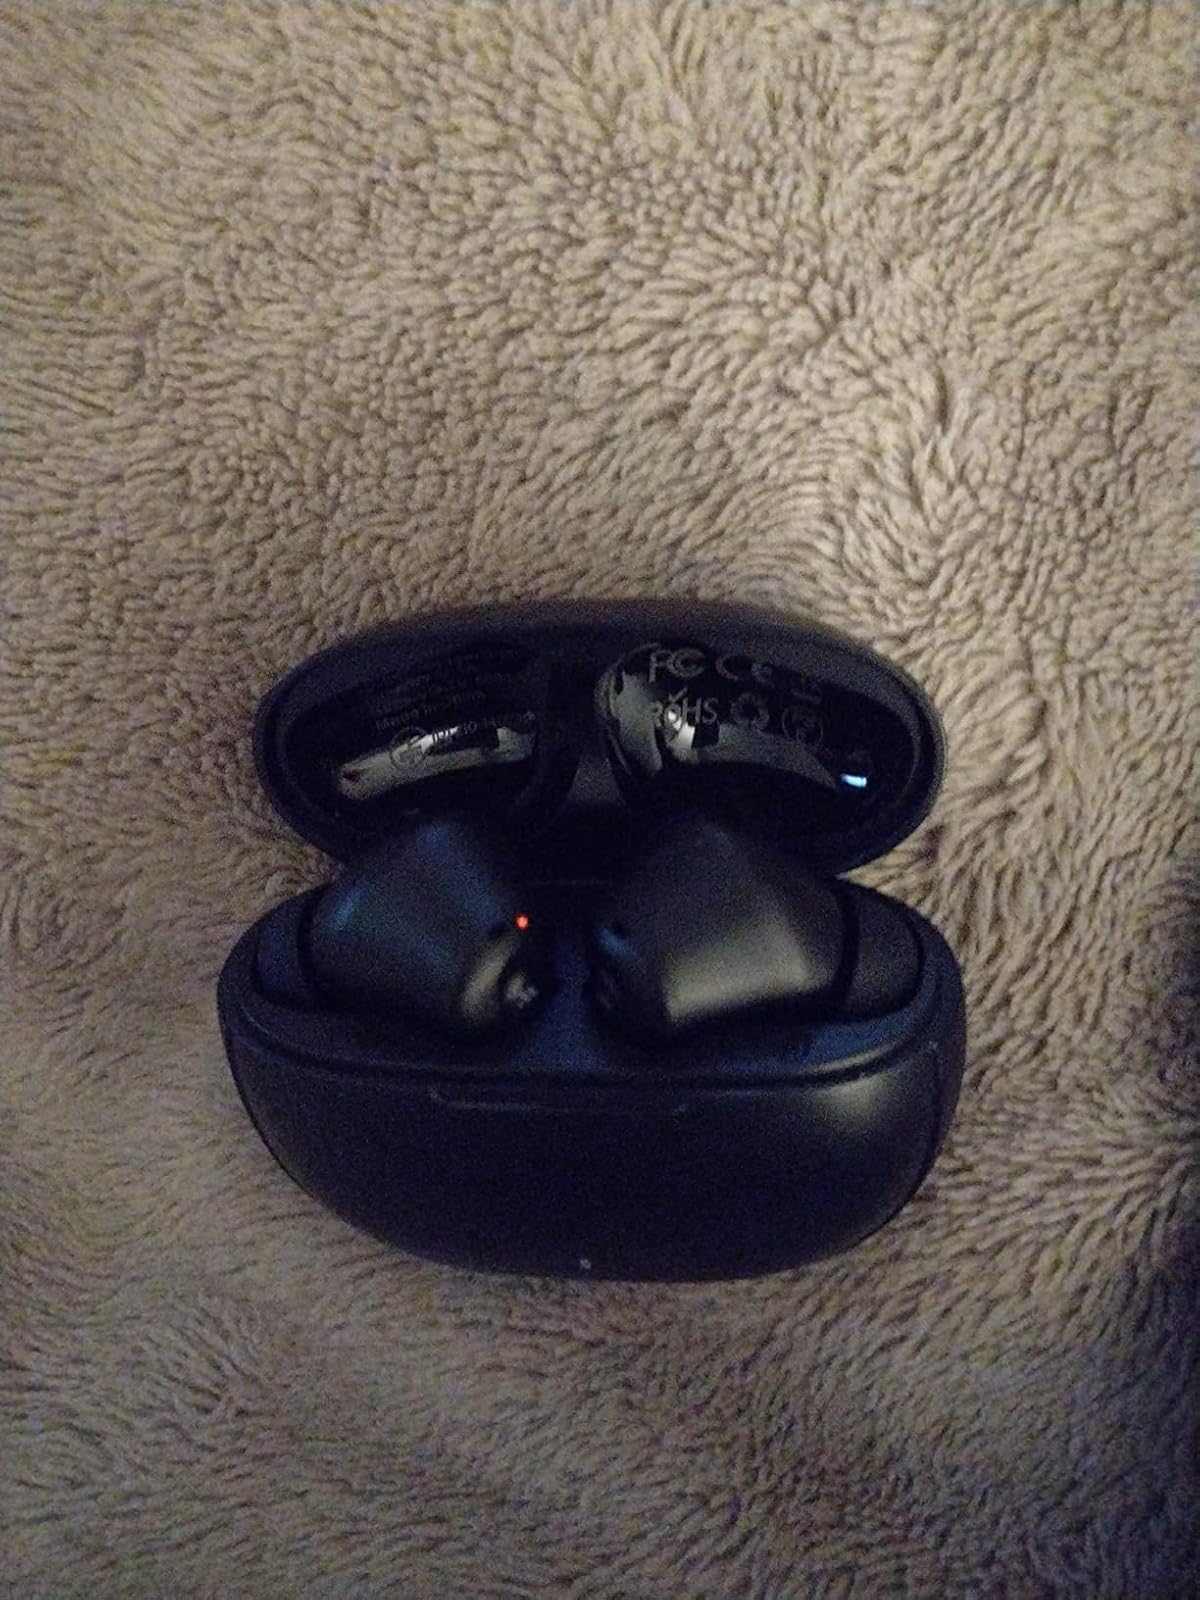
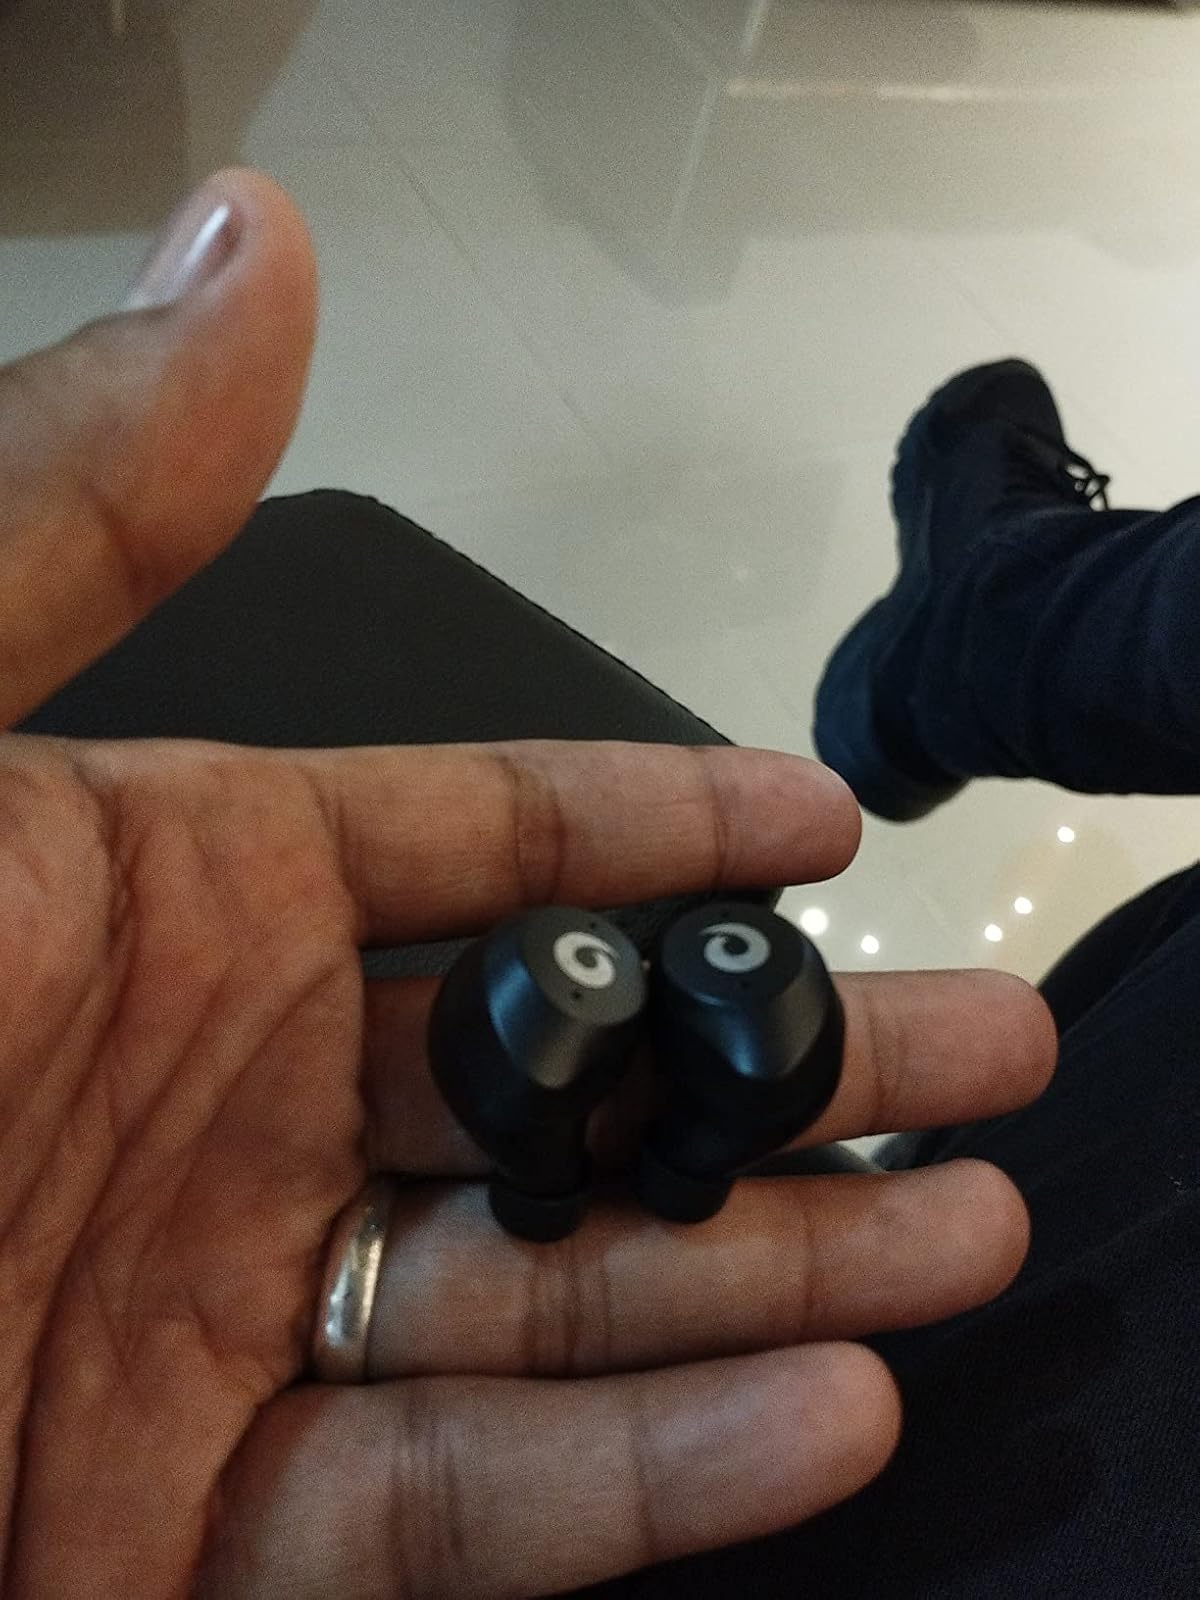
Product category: earbuds
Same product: no